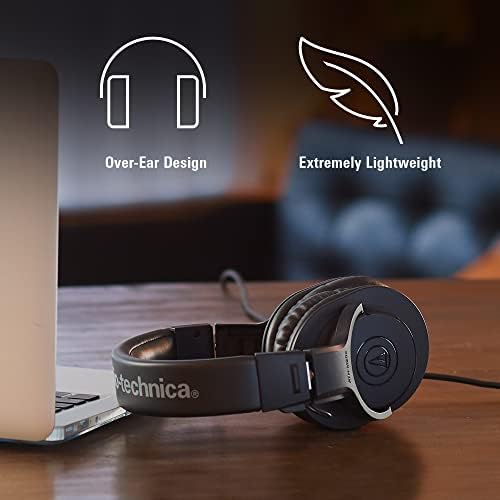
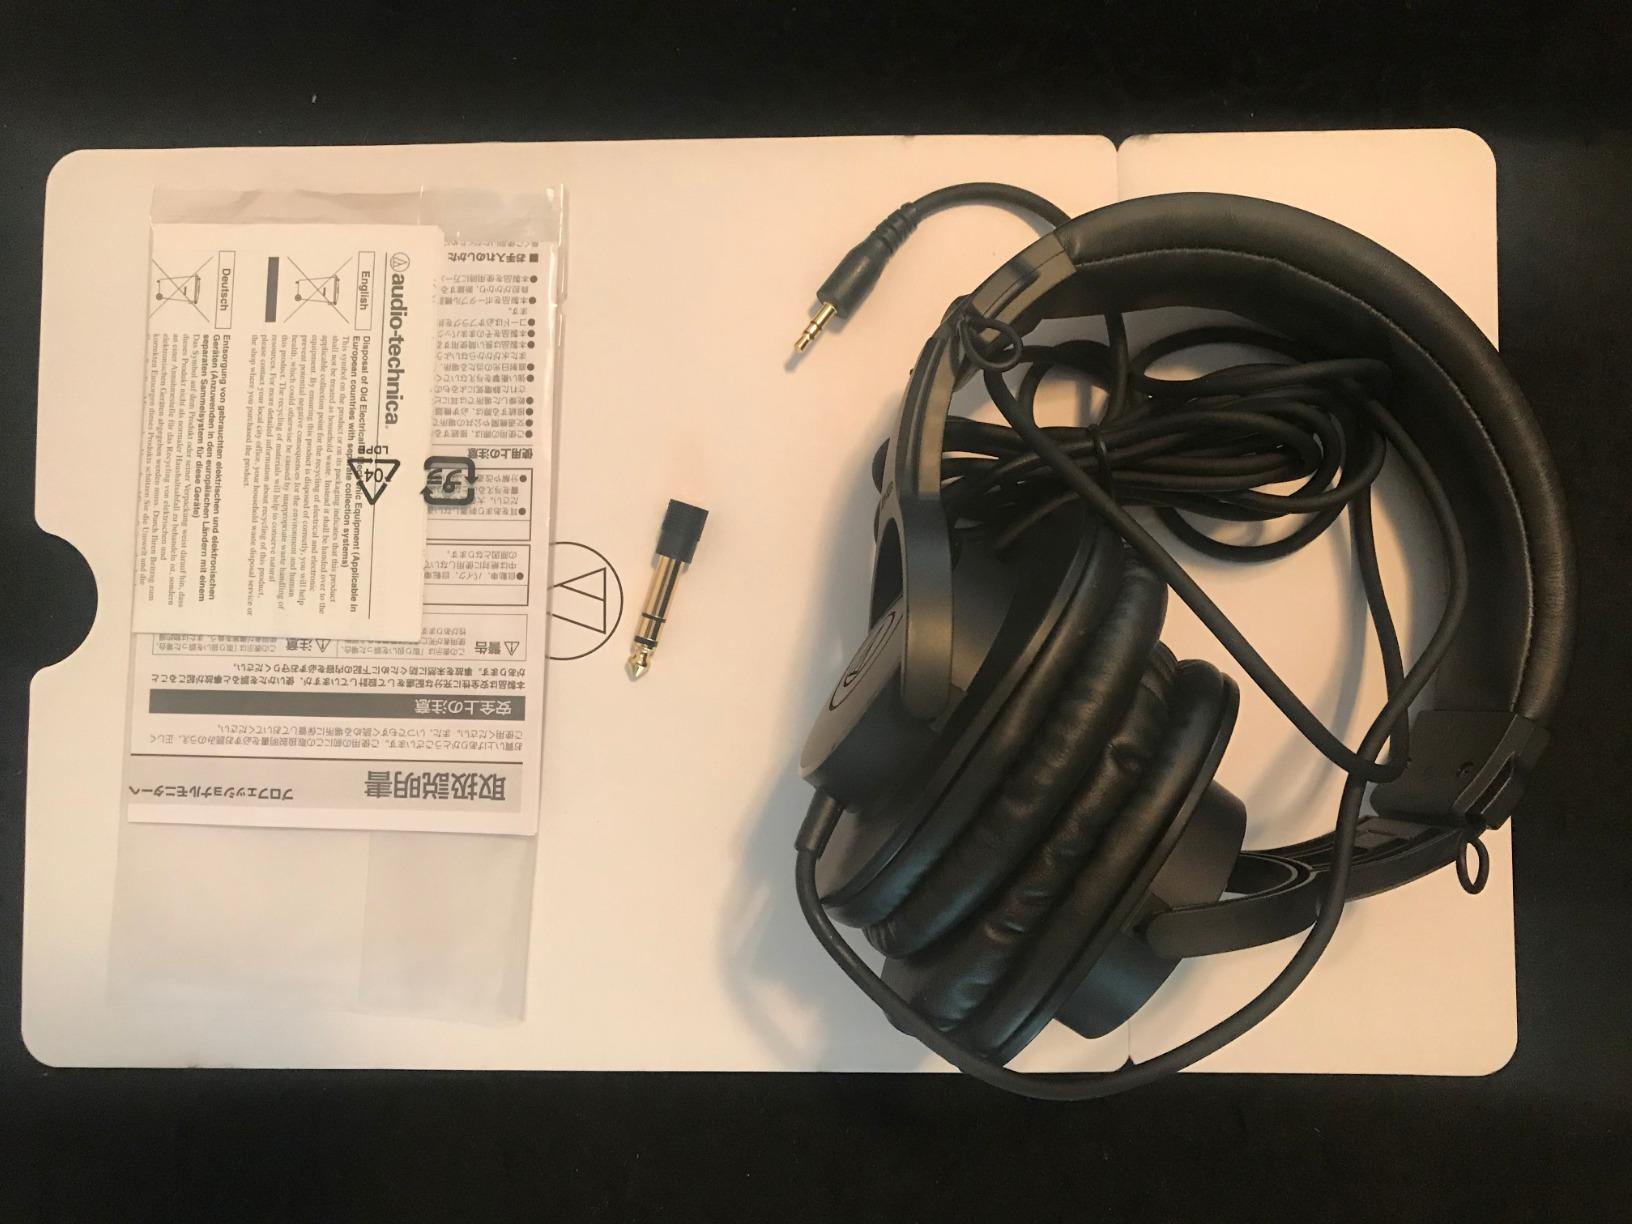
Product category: headphones
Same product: yes